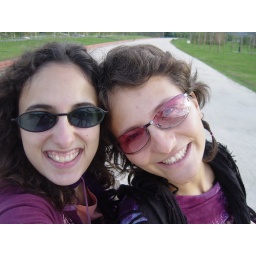
black glasses VS purple glasses. (there I go, in my pinkish world) (taken by Jo)